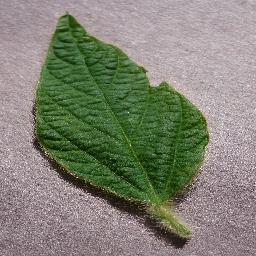
Label: Soybean___healthy